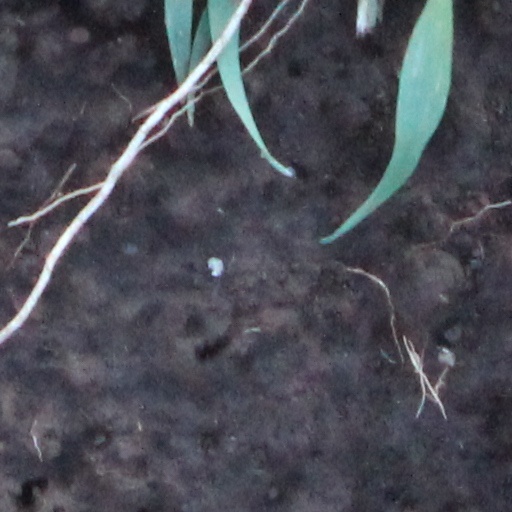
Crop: wheat